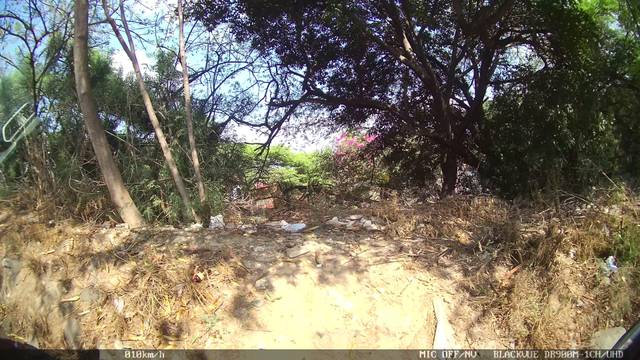
Region: Colombia
Coordinates: 7.889, -72.517